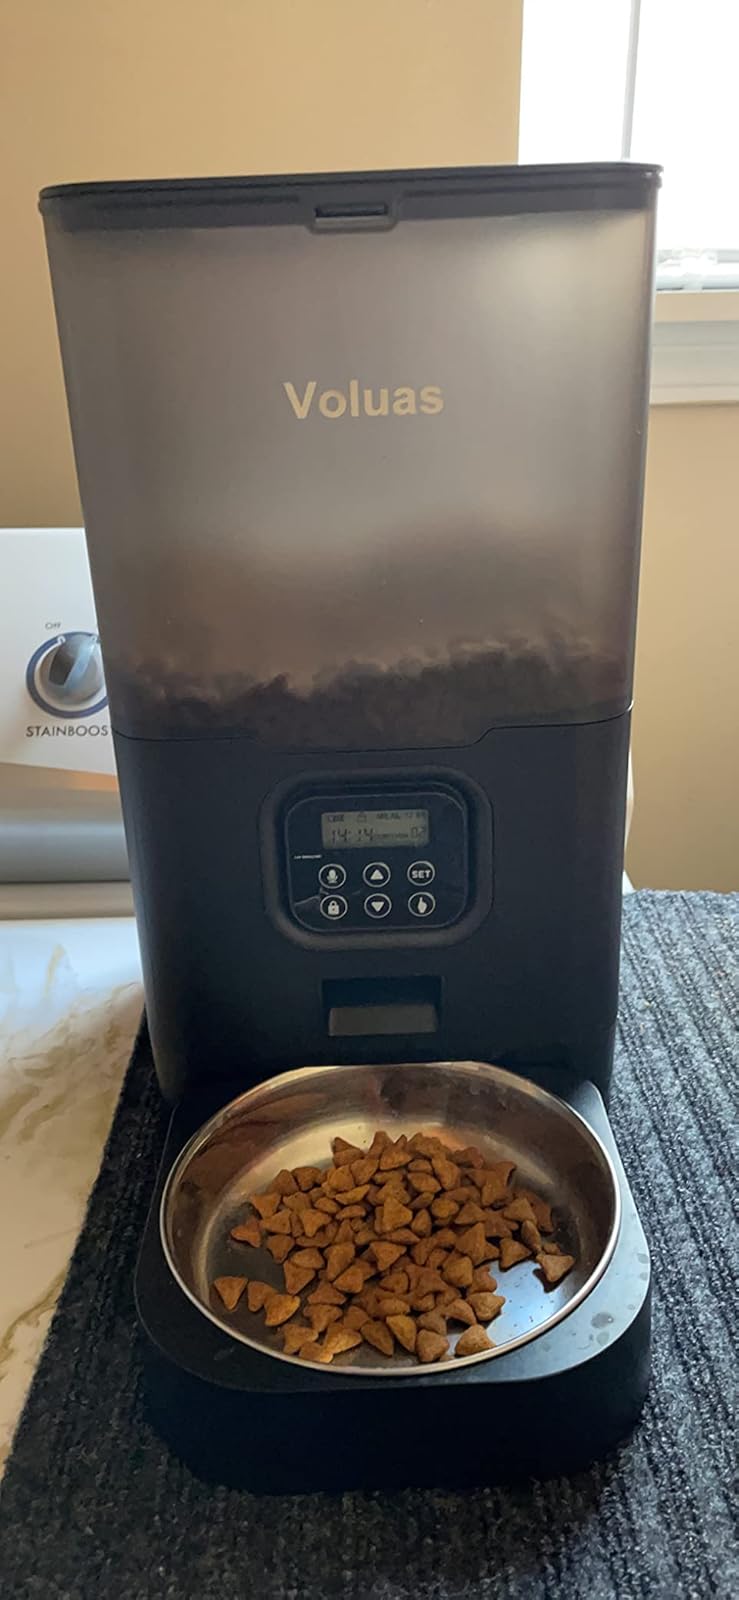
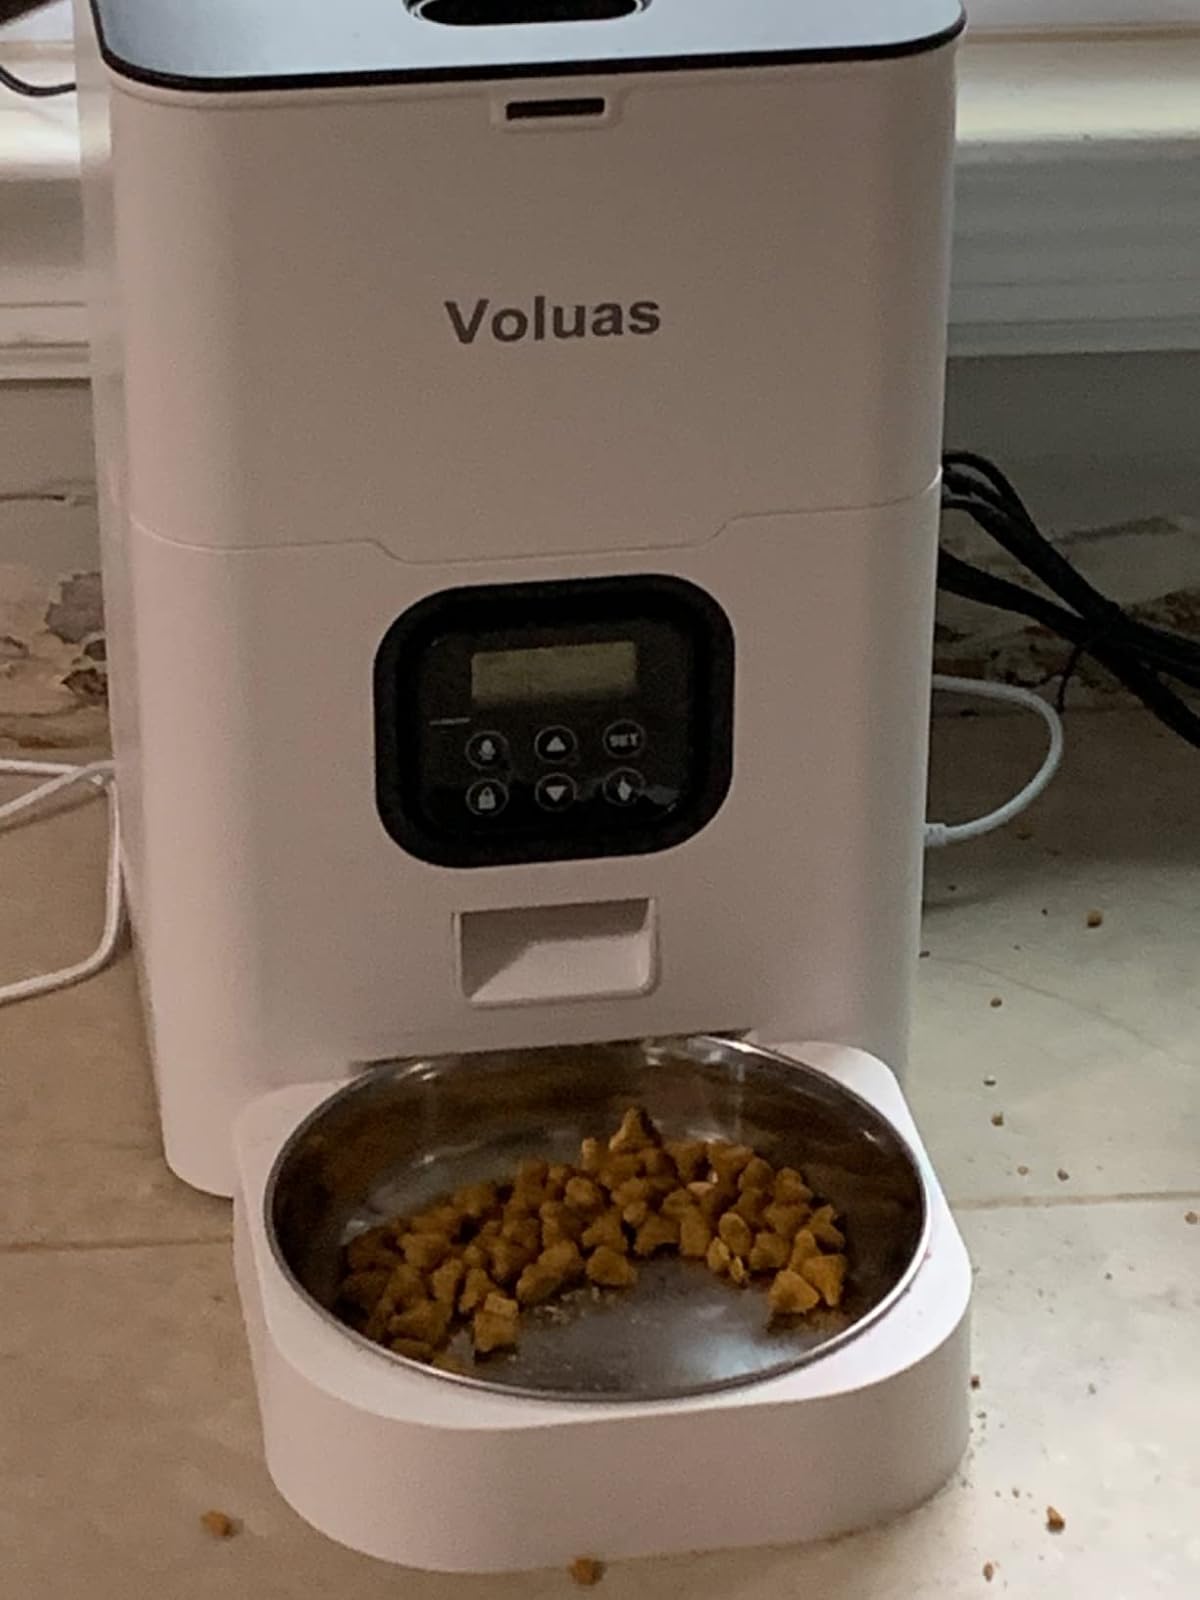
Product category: items_feeder
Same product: no